Kate Nash

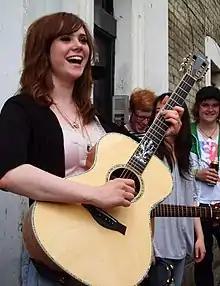
Nash performing in 2007

Kate Marie Nash was born on 6 July 1987 in North Harrow in London and grew up in the town's Irish community. She was the second of three daughters to a hospice nurse mother from Dublin, Ireland, and a systems analyst father from Dartford, England. She began playing the piano aged eight and writing music in her free time aged 15. She attended St John Fisher Catholic Primary School in Pinner, and enrolled on a theatre course at the BRIT School. She studied there until summer 2005, after which she took a gap year and applied unsuccessfully to several drama colleges.